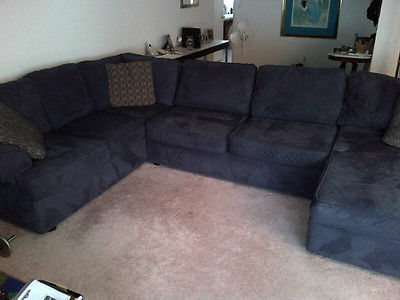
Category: sofa